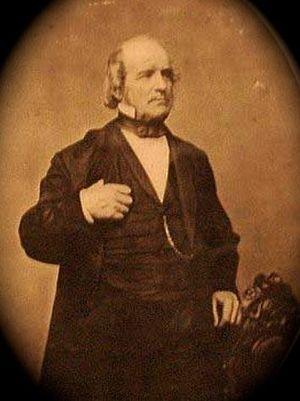
Joseph Dart était un avocat et entrepreneur américain qui a mis au point le premier silo moderne permettant le développement de l'industrie agro-alimentaire américaine.
L'histoire de l'État de New York occupe une place centrale dans celle des États-Unis, le grand port de la côte s'étant placé très tôt au cœur des réseaux de communication.